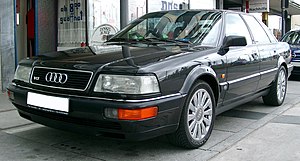
Audi / Tidligere modeller
Audi er en bilfabrikant med hovedsæde i Ingolstadt i Tyskland og blev grundlagt 25. april 1910 af August Horch.